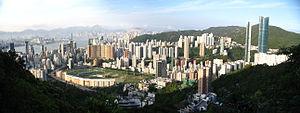
Happy Valley est un quartier à revenu élevé du centre de Hong Kong. Il est rattaché administrativement au district de Wan Chai. Son ancien nom est la Wong Nai Chung Valley, en raison de la rivière de boue jaune qui la sillonnait autrefois Wong Nai Chung veut dire en chinois « rivière de boue jaune ». Le nom de Happy Valley lui a été donné par les Britanniques dans les années 1840, par euphémisme, car alors zone marécageuse, de nombreux soldats y moururent de paludisme.